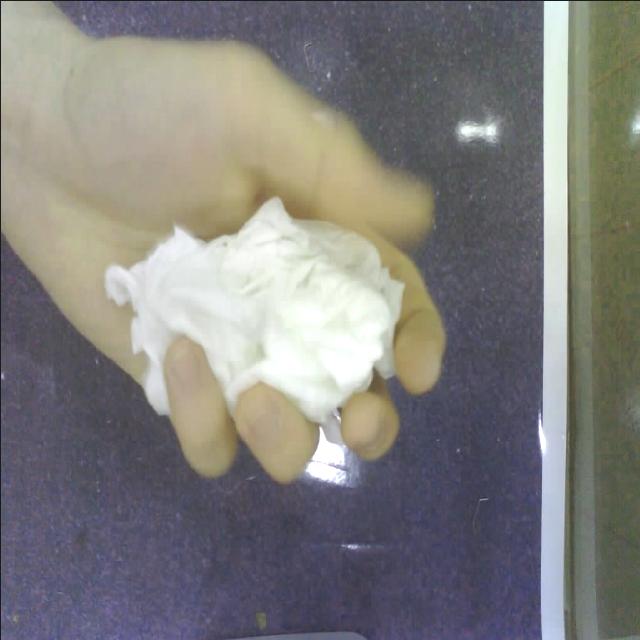
Label: tissues